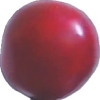
Label: cherry_wax_red